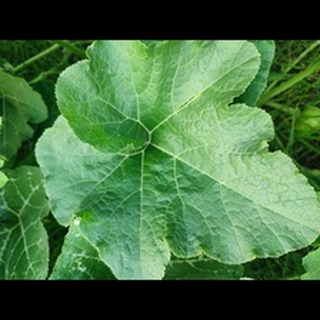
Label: healthy_pumpkin